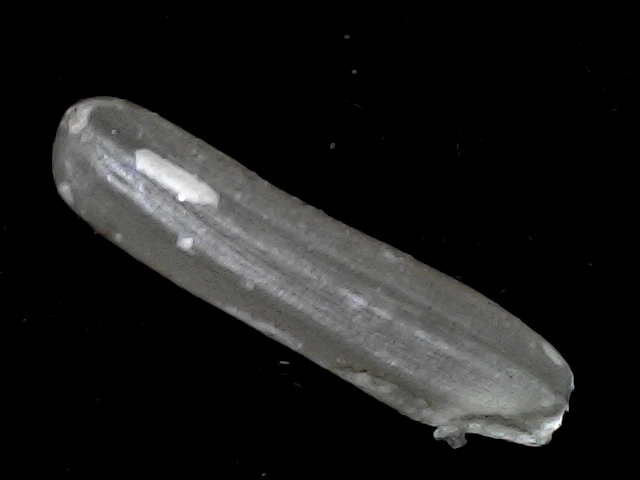
Rice variety: BD57